Morning Ireland

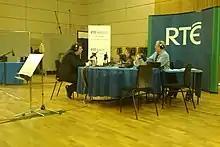
Brian Cowen on "Morning Ireland" at the 25th Anniversary celebration

"Morning Ireland" celebrated its 25th anniversary in November 2009. It was broadcast in front of a studio audience and featured guests including Mary McAleese, Brian Cowen, comedian Des Bishop and author Cathy Kelly. McAleese spoke of her intention to reduce her household budget during difficult recessionary times, including sending e-mails instead of posting cards for Christmas.